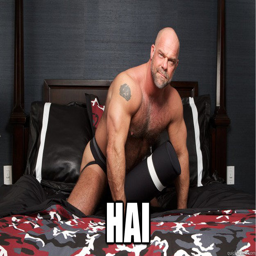
this time when i was wrestling actor ... get over it !